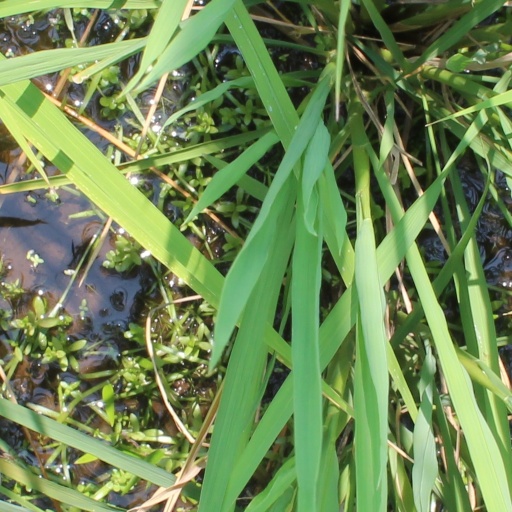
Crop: rice